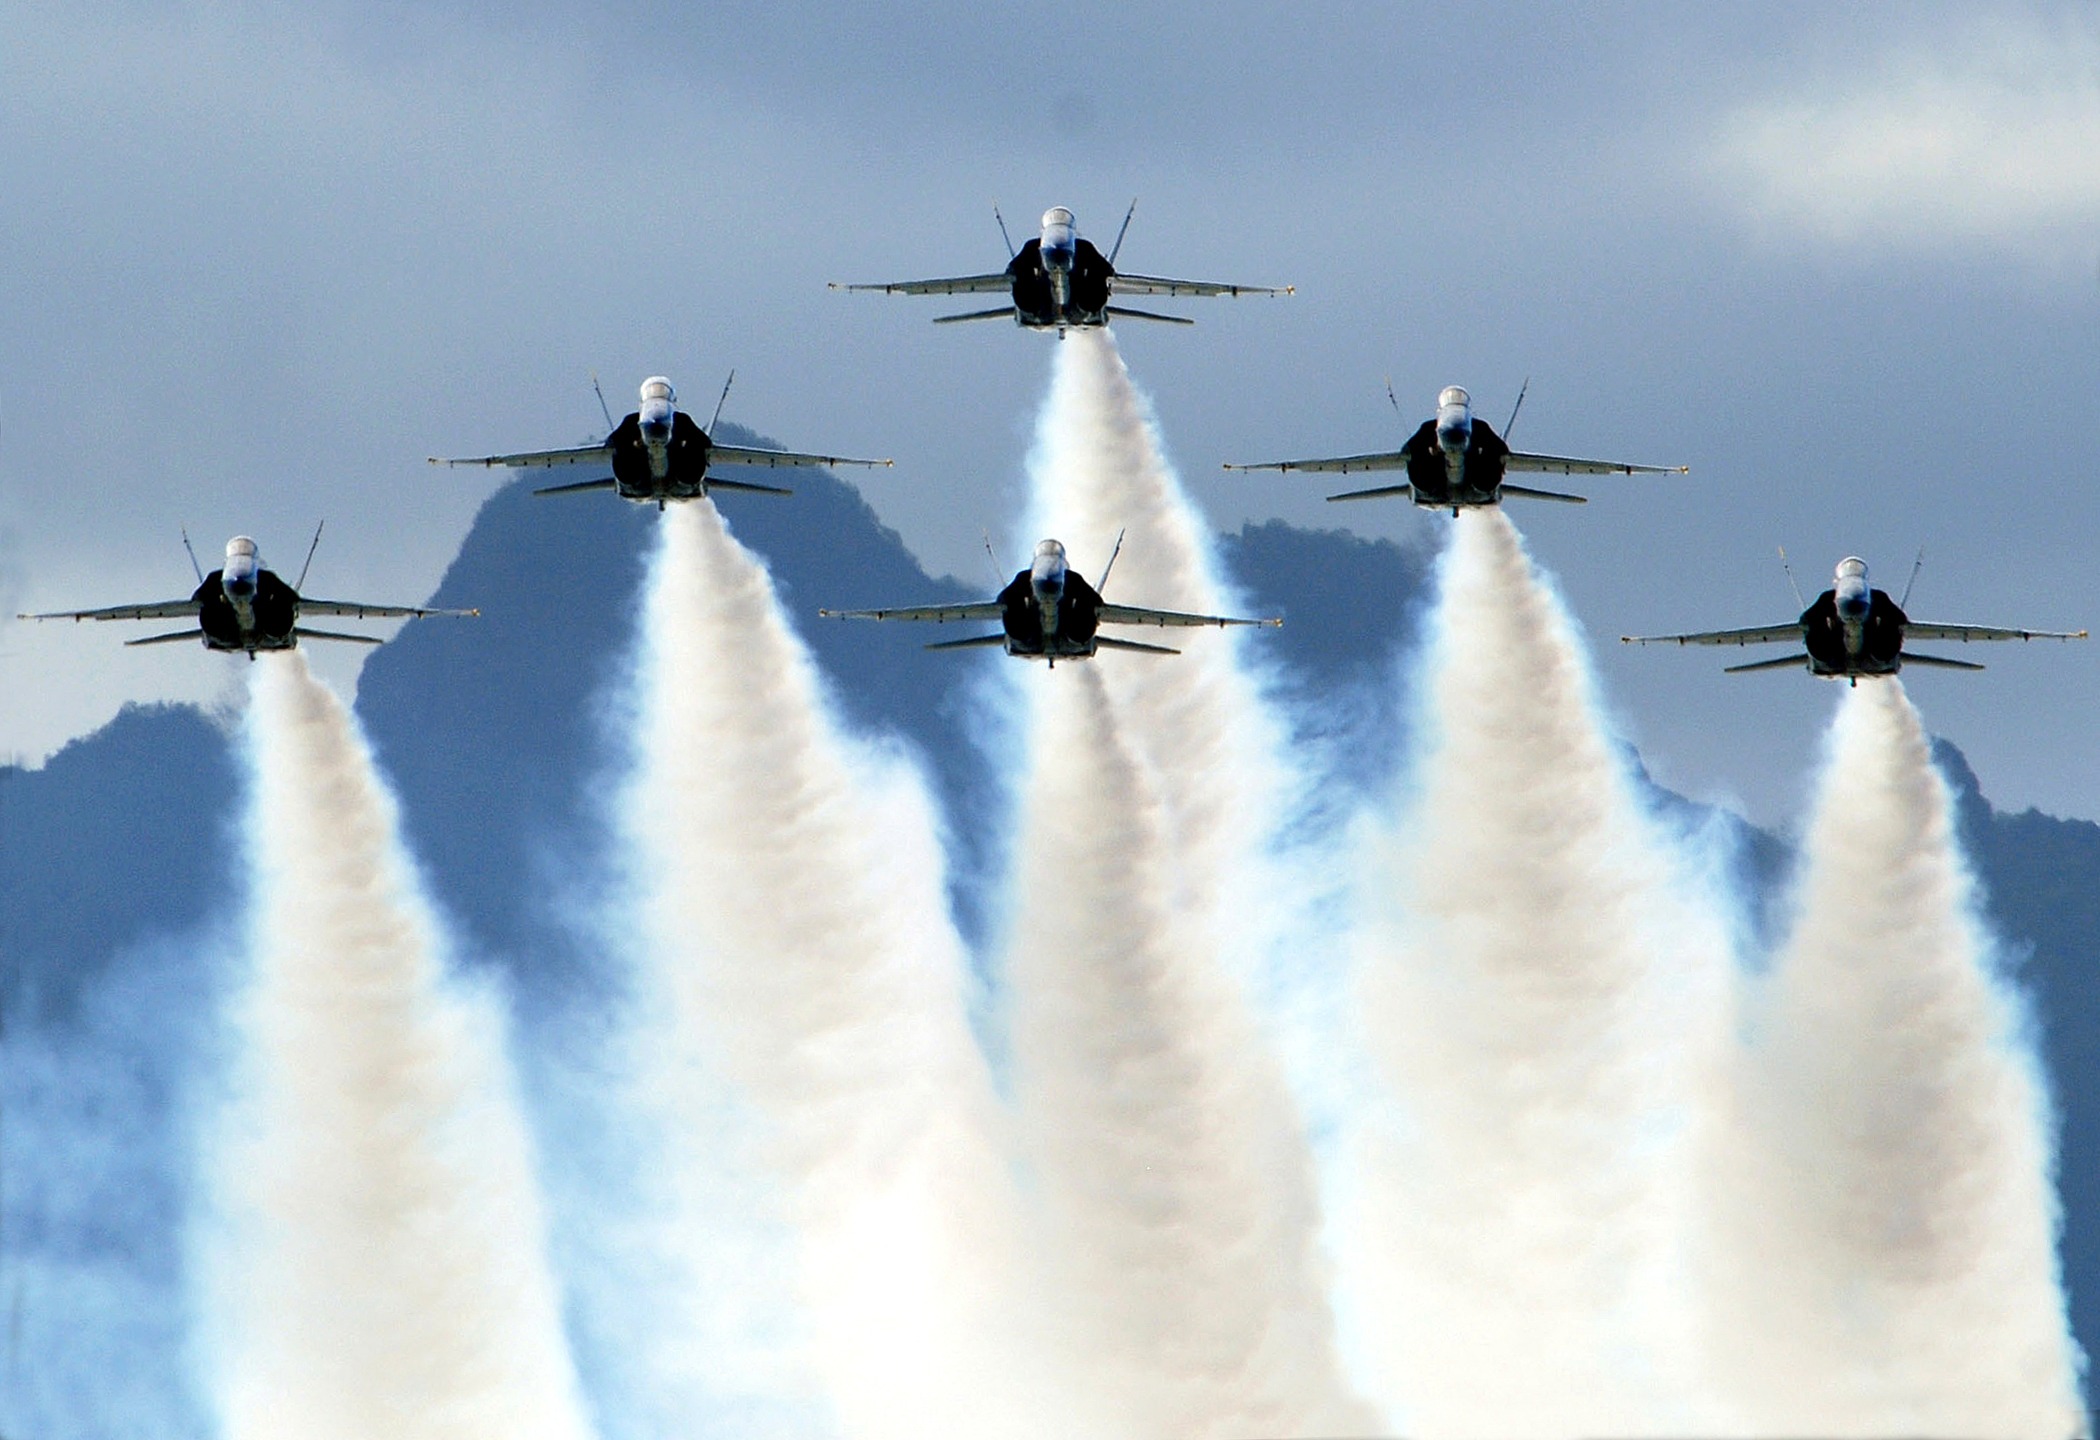
wing, sky, airplane, aircraft, military, jet, formation, vehicle, aviation, flight, power, us navy, planes, fighter, jets, blue angels, thrust, air show, air force, aerobatics, fighter aircraft, military aircraft, atmosphere of earth, general aviation